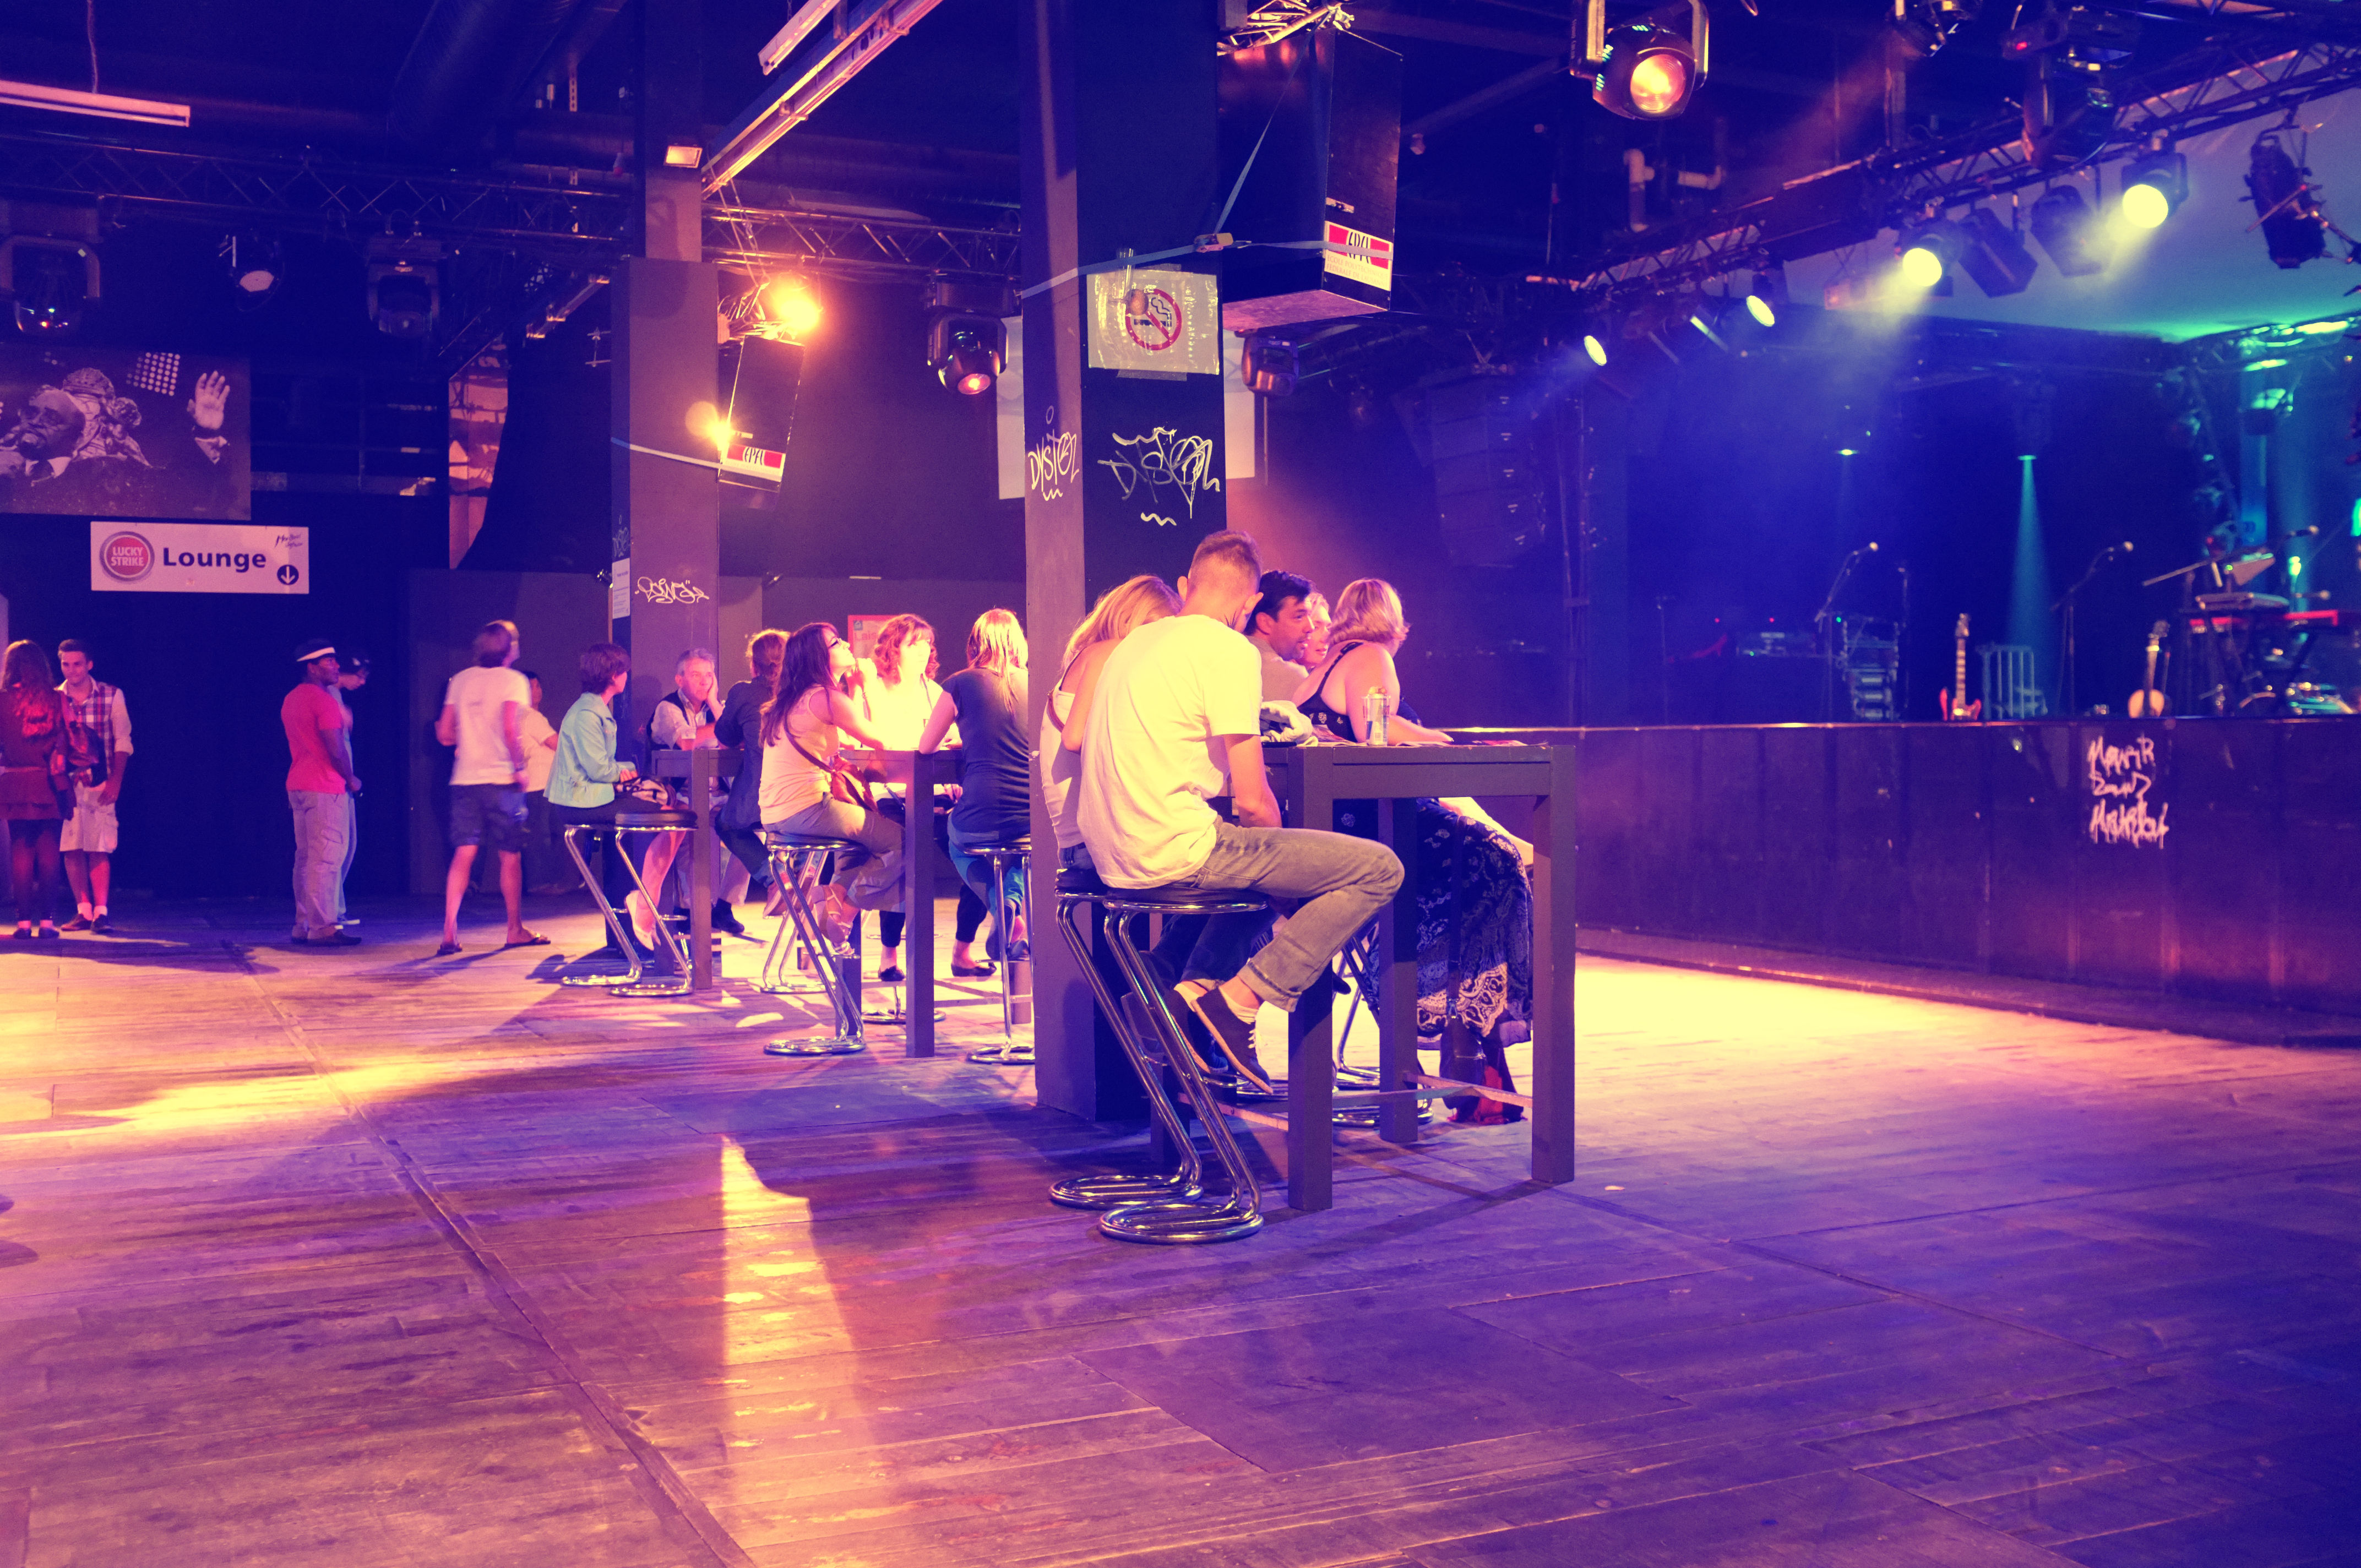
street, night, urban, fujifilm, stage, jazz, 2012, performance, x100, switzerland, fuji, entertainment, montreux, finepixx100, performing arts, musical theatre